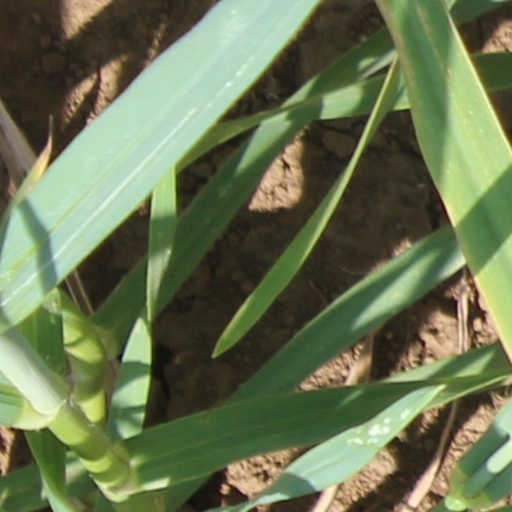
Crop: wheat